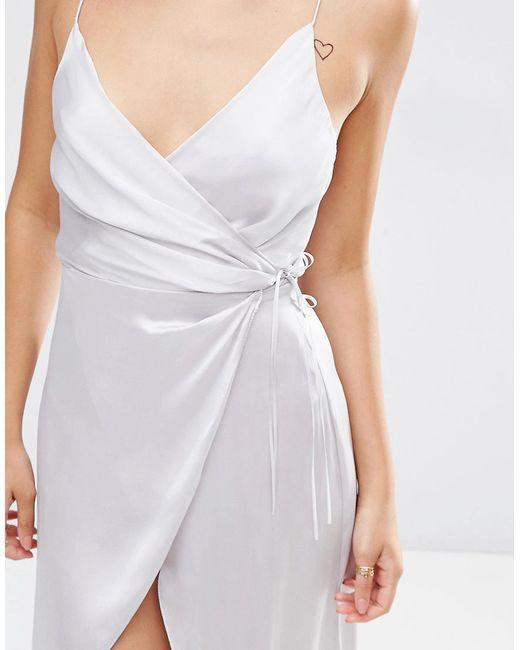
Weißes weiches Baumwollkleid im griechischen Stil mit Strickschlitzdesign, Sommer- oder Freizeitkleidung